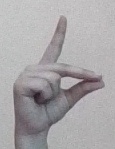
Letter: ta